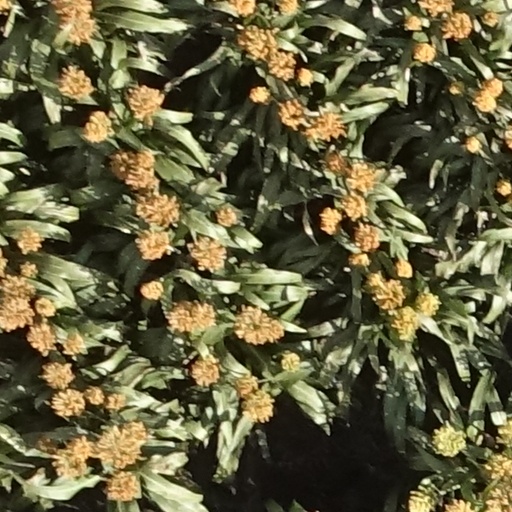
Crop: sorghum